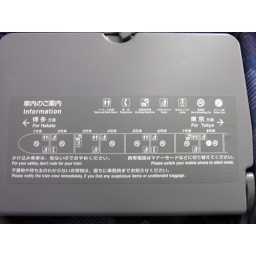
Information on back of seat in bullet train in Japan.